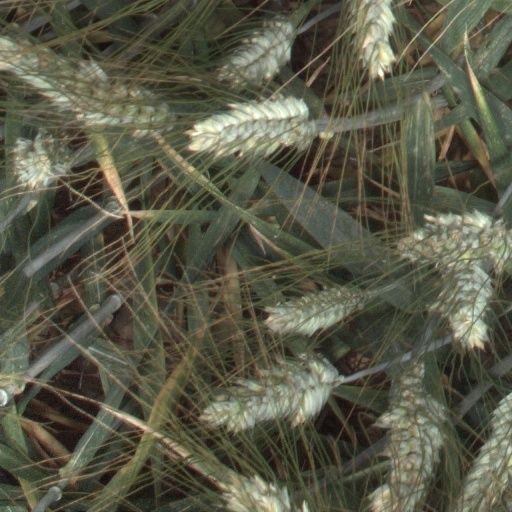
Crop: wheat